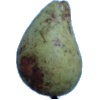
Label: Pear Stone 1